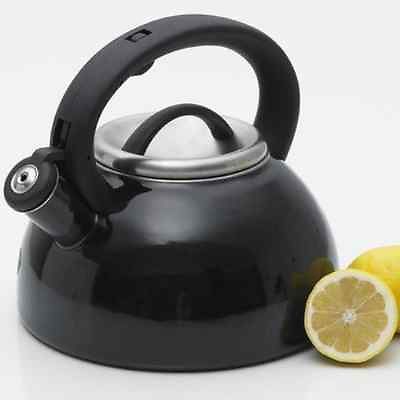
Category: kettle